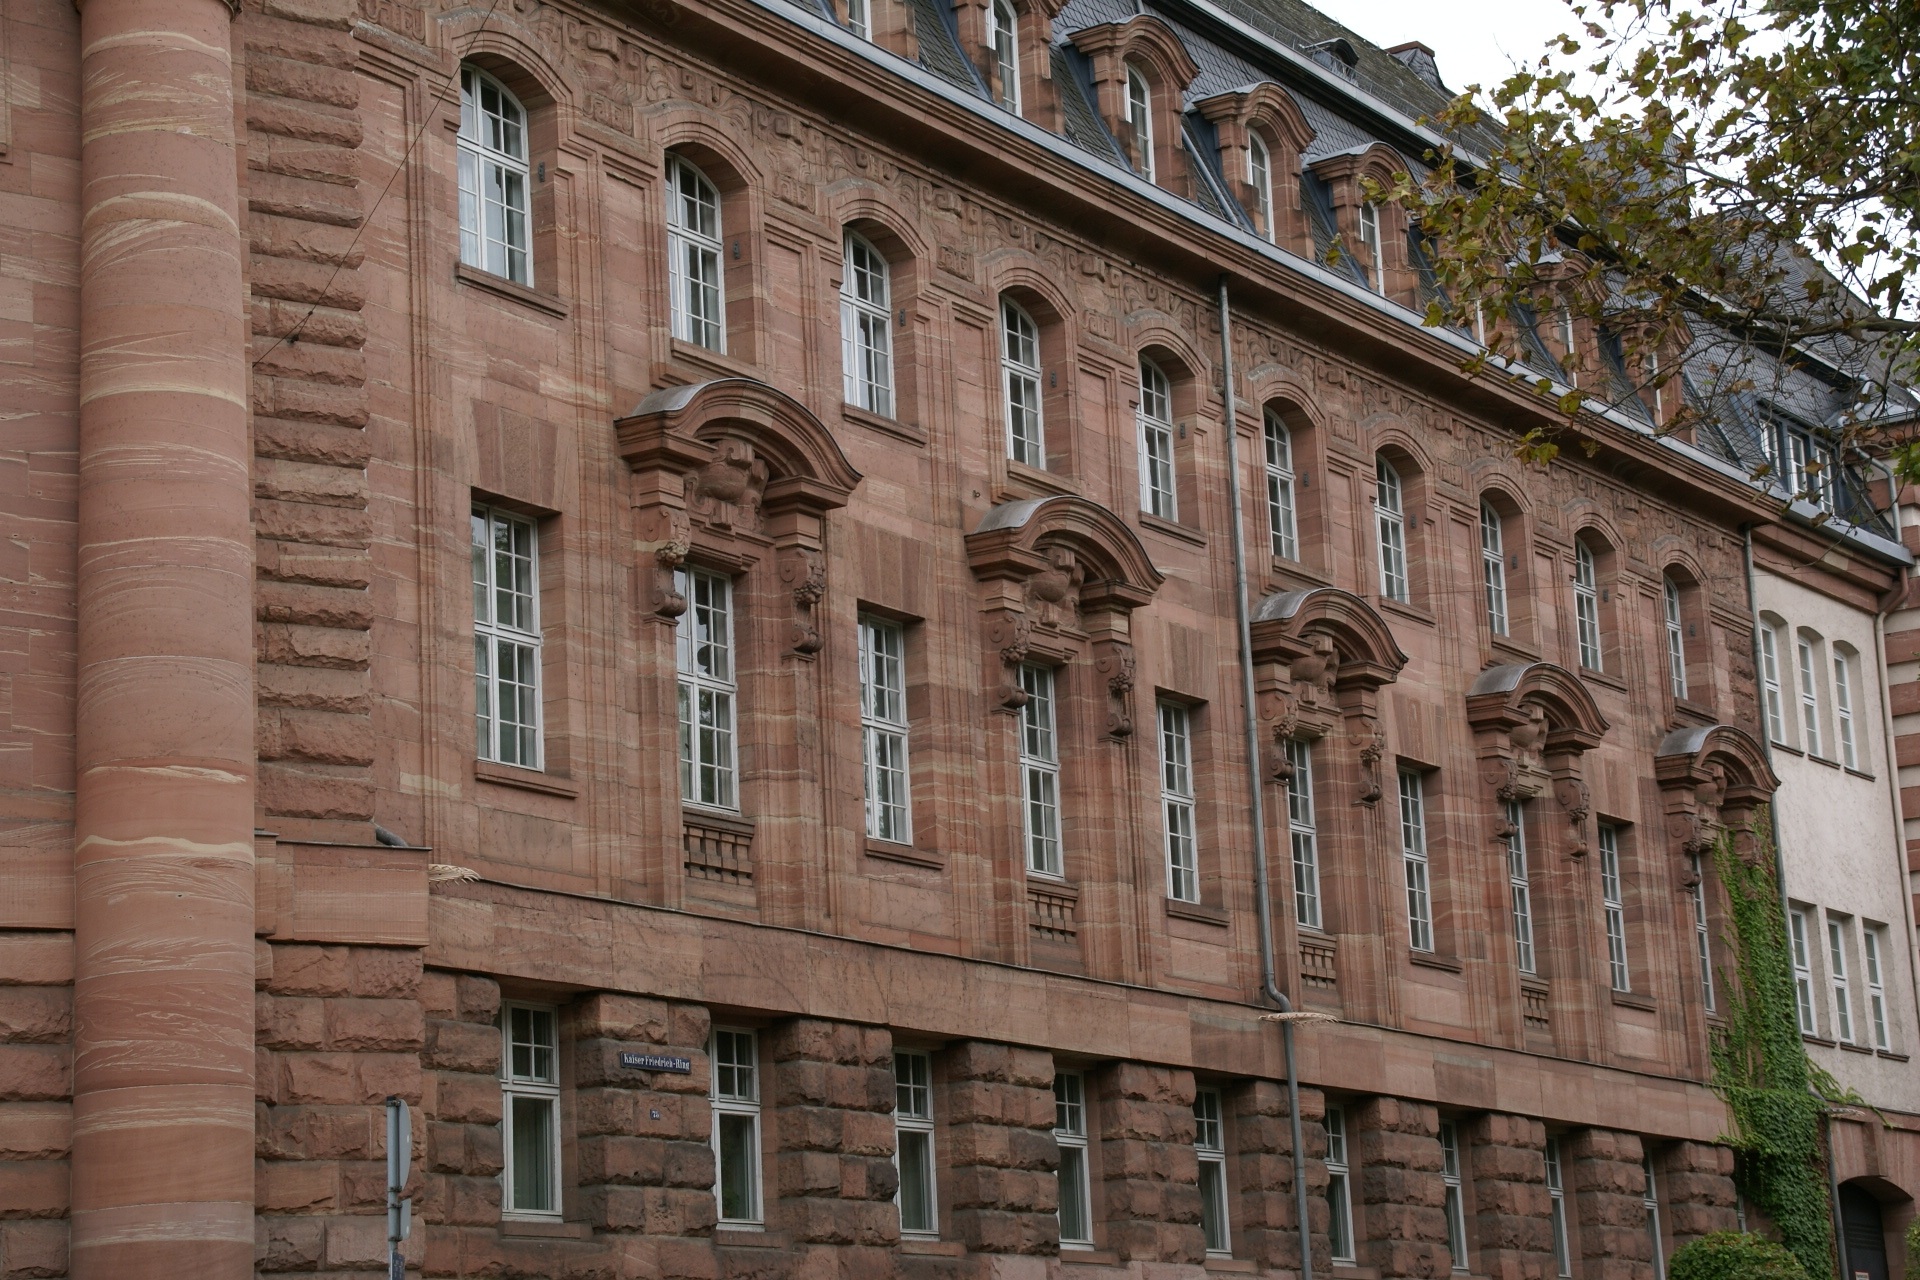
architecture, town, building, palace, wall, downtown, landmark, facade, historic, brick, germany, synagogue, history, estate, wiesbaden, neighbourhood, ancient history, landeshaus